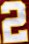
Number: 2